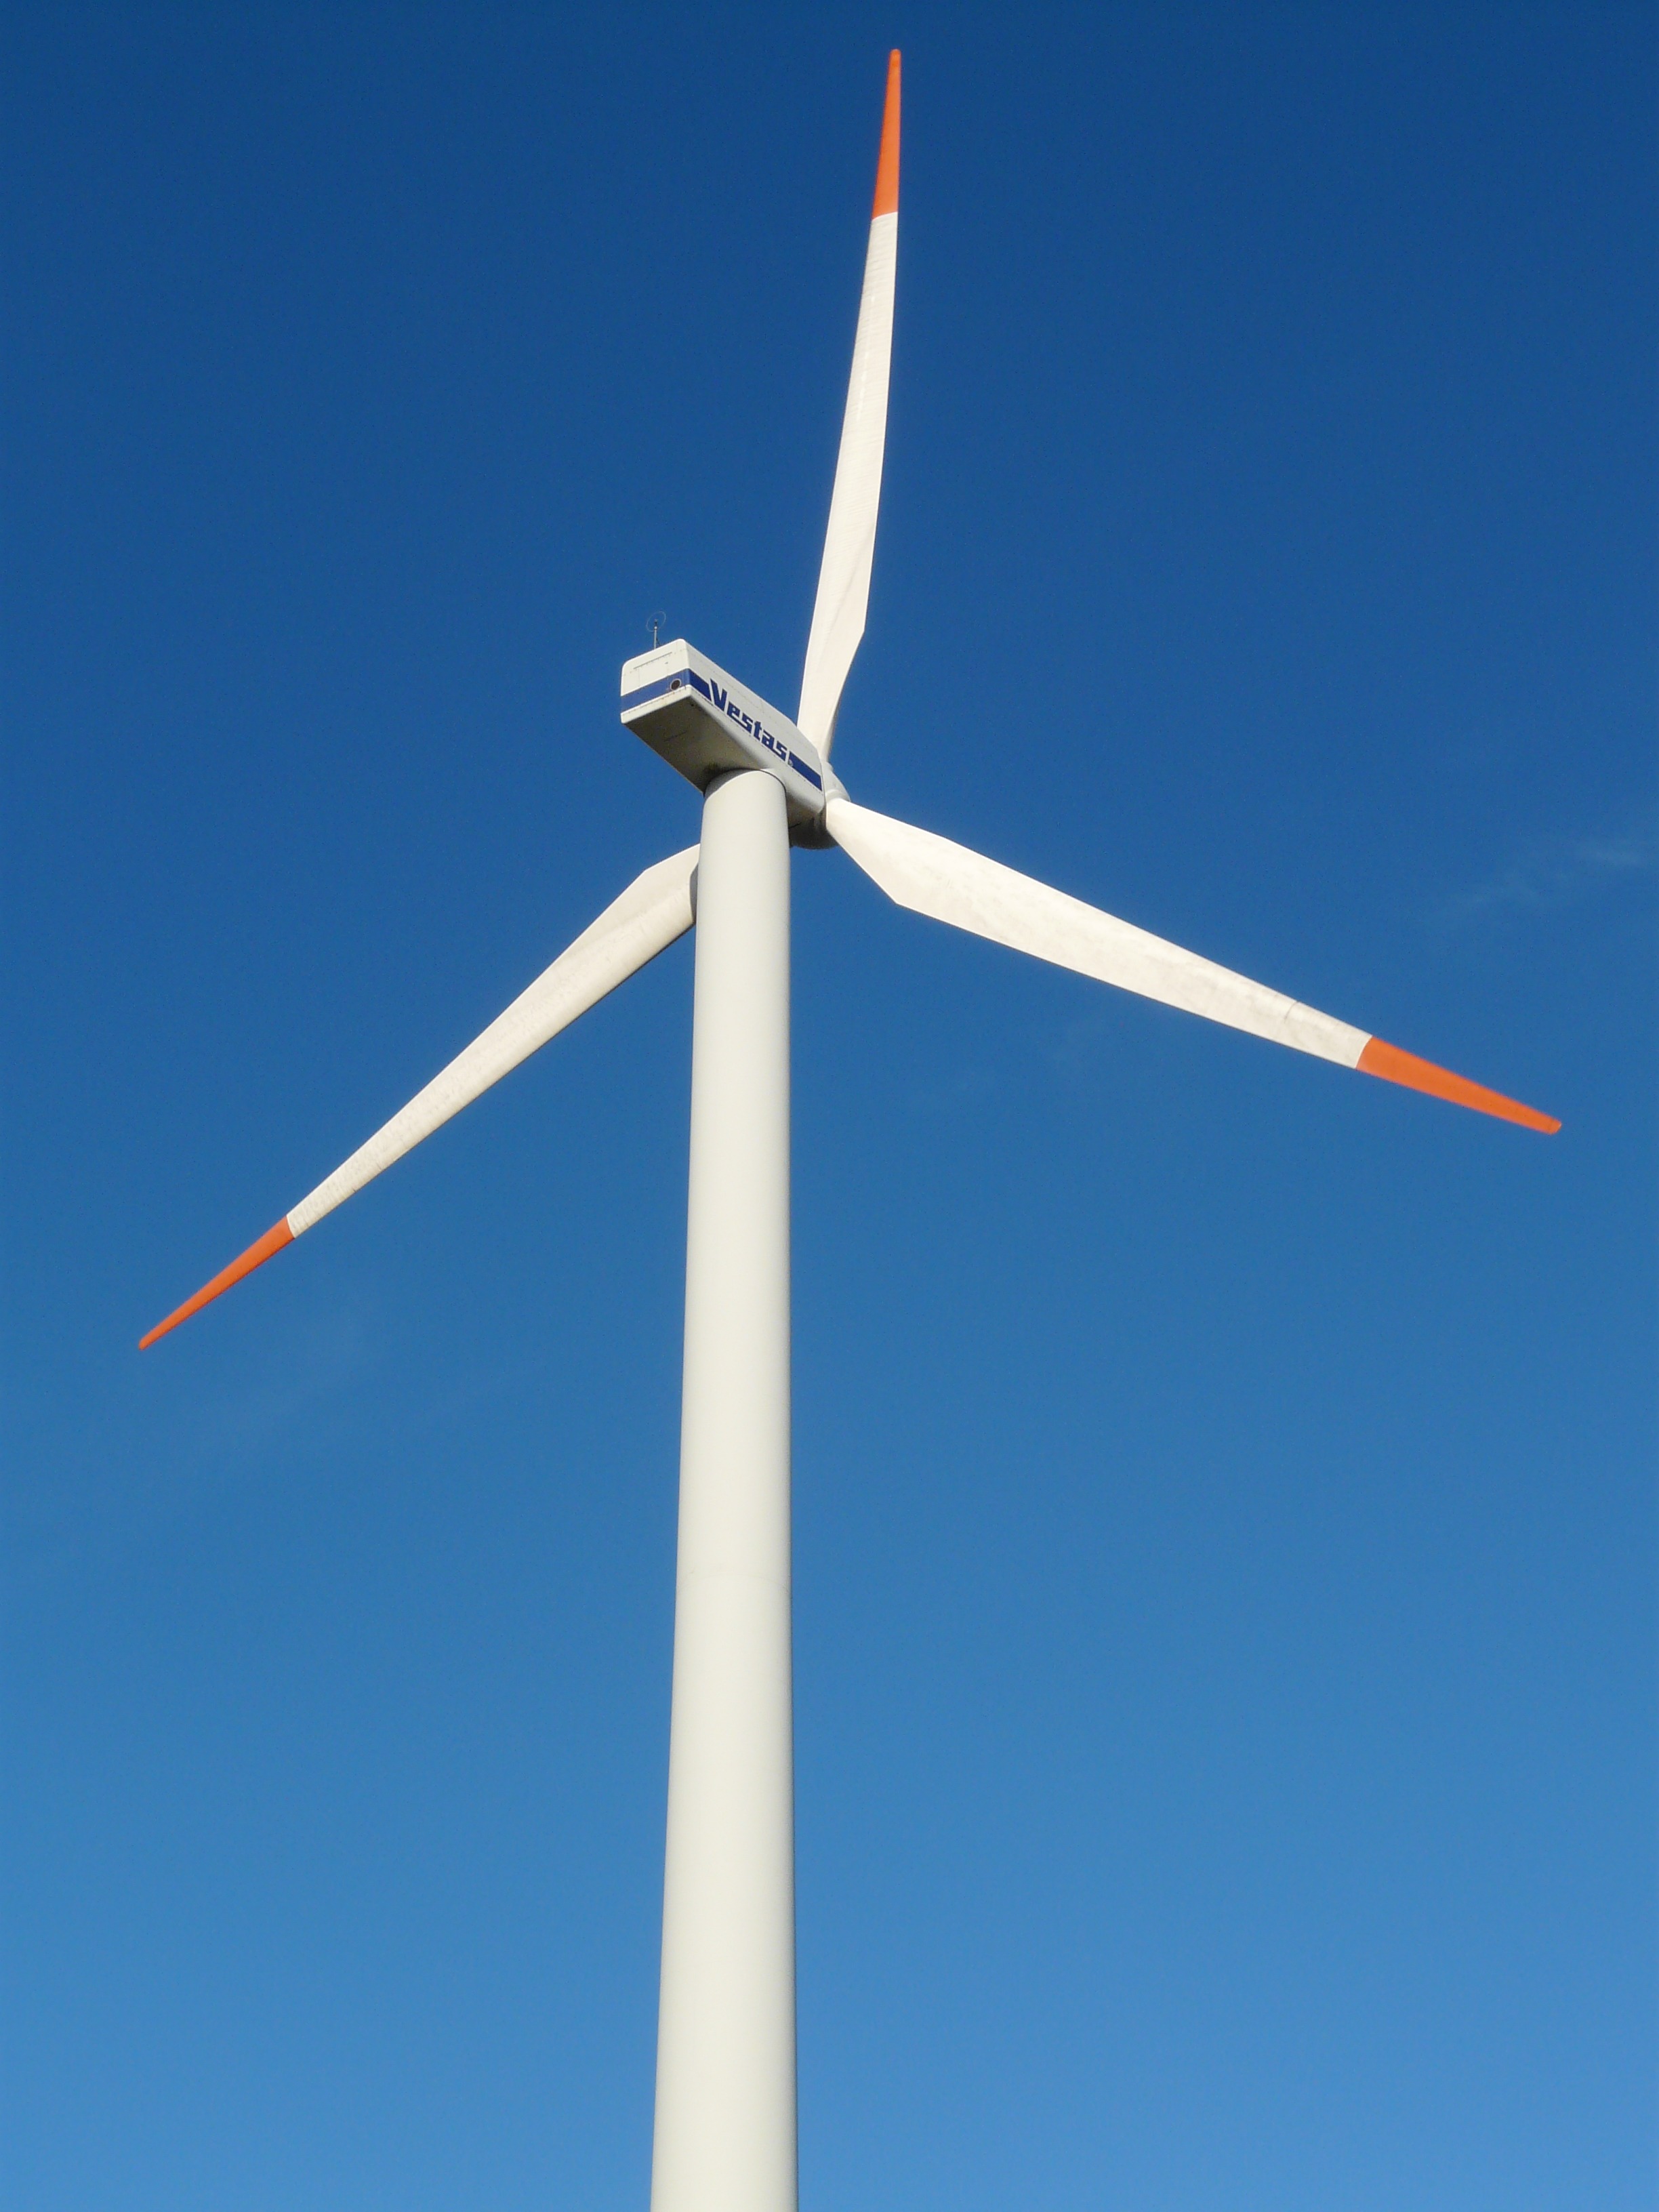
wing, wind, environment, machine, wind turbine, pinwheel, wind energy, energy, ecology, wind power, current, wind farm, propeller, power generation, environmentally friendly